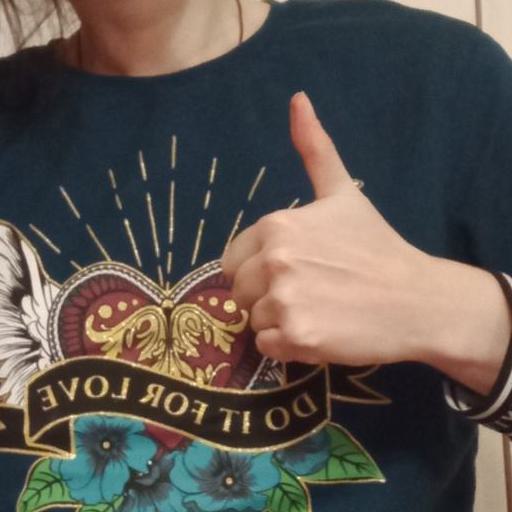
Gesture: like